Tower Grove Park

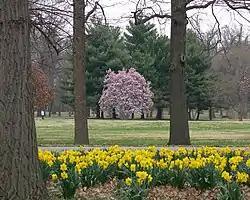
Photo taken in Tower Grove Park near the Stone Shelter

Tower Grove Park is a municipal park in St. Louis, Missouri. Located on the south side of the city, the elongated park extends from Kingshighway Boulevard east to Grand Boulevard. The park’s predominately residential surroundings include the neighborhoods of Southwest Garden, Shaw, Tower Grove East, and Tower Grove South.